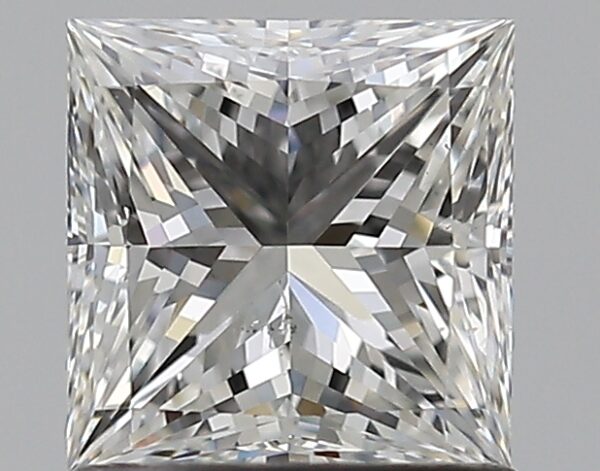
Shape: princess
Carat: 1
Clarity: VS2
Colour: G
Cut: EX
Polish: EX
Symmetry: EX
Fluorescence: N
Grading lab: GIA
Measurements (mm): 5.57 x 5.45 x 4